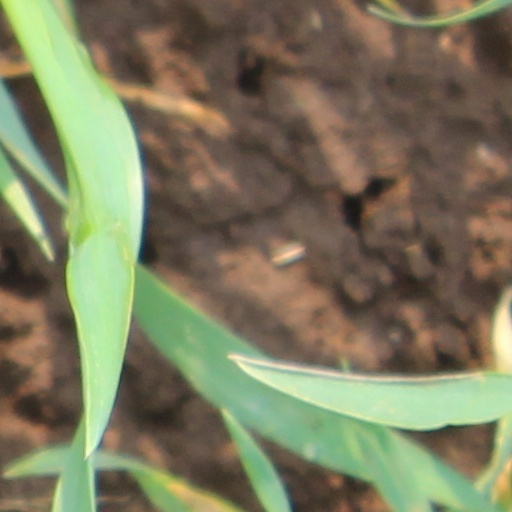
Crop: wheat